VFA-2

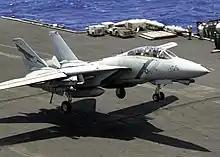
VF-2 F-14D landing aboard , in 2003

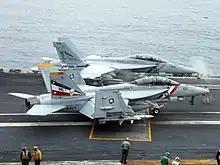
VFA-2 F/A-18Fs aboard , in 2005

In mid 2001, VF-2 deployed aboard in support of Operation Southern Watch.